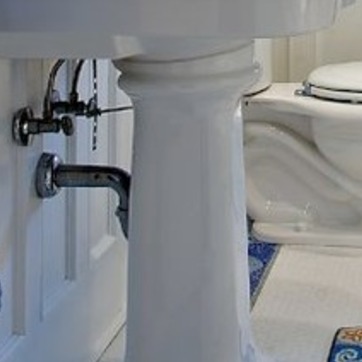
Material: ceramic